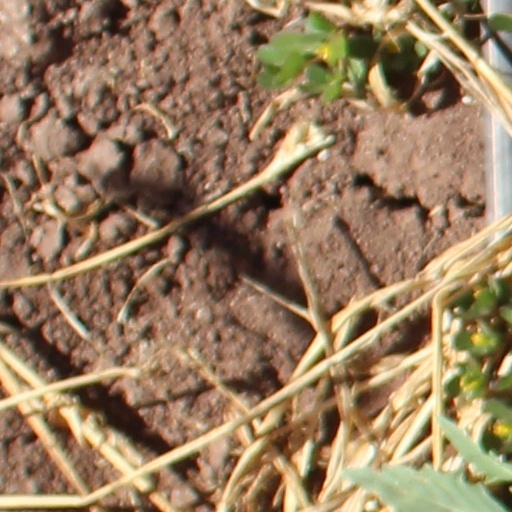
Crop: wheat